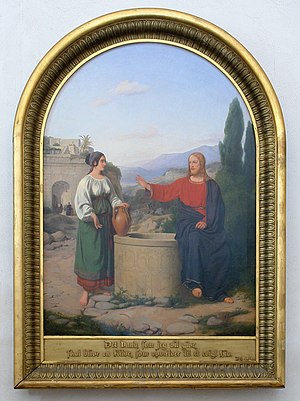
Nødebo Kirke / Galleri
Nødebo Kirke er en kirke beliggende i Nødebo, ca. 6 km nordøst for Hillerød.